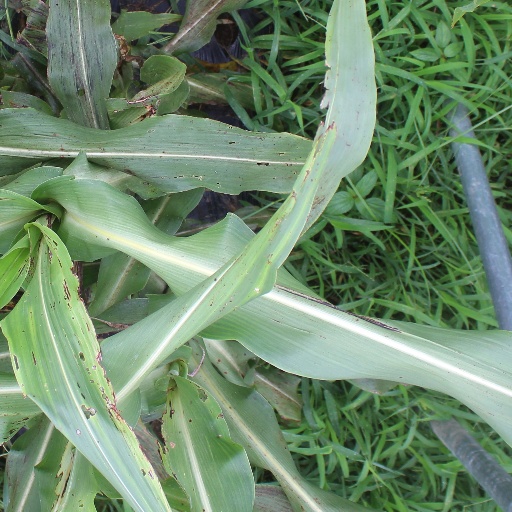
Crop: sorghum